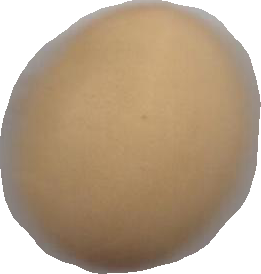
Variety: Dega